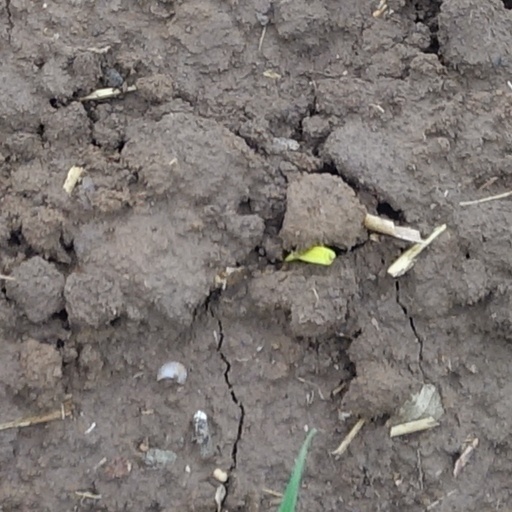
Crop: wheat